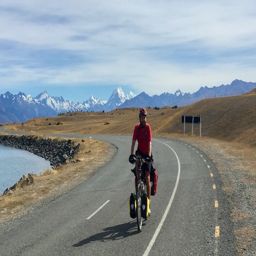
getting closer to the mountains